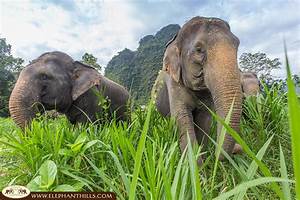
Label: elefante